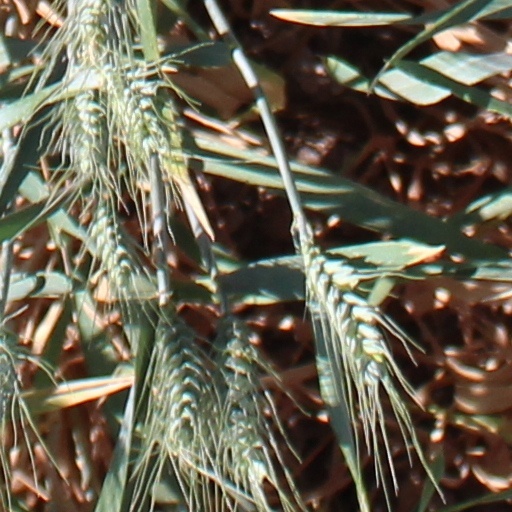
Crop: wheat